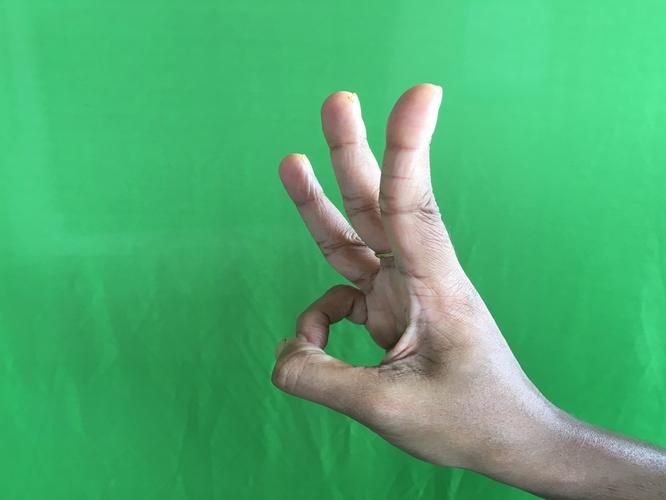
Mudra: Trishulam
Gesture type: single_hand